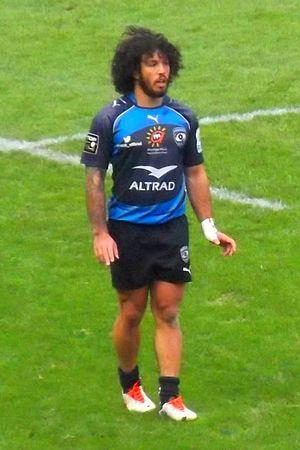
René Ranger, MHR vs Castres.
Le championnat de France de rugby à XV 2013-2014 ou Top 14 2013-2014 est la cent-quinzième édition du championnat de France de rugby à XV. Elle oppose les quatorze meilleures équipes de rugby à XV françaises. Le championnat débute le 16 août 2013 pour s'achever par une finale le 31 mai 2014 au Stade de France.
Rene Mark Nelson Ranger, né le 30 septembre 1986 à Whangarei dans le Northland, est un joueur de rugby à XV néo-zélandais qui évolue au poste de trois-quarts aile ou centre. Il joue en Super Rugby avec l'équipe des Sunwolves, et en équipe nationale avec les All Blacks.